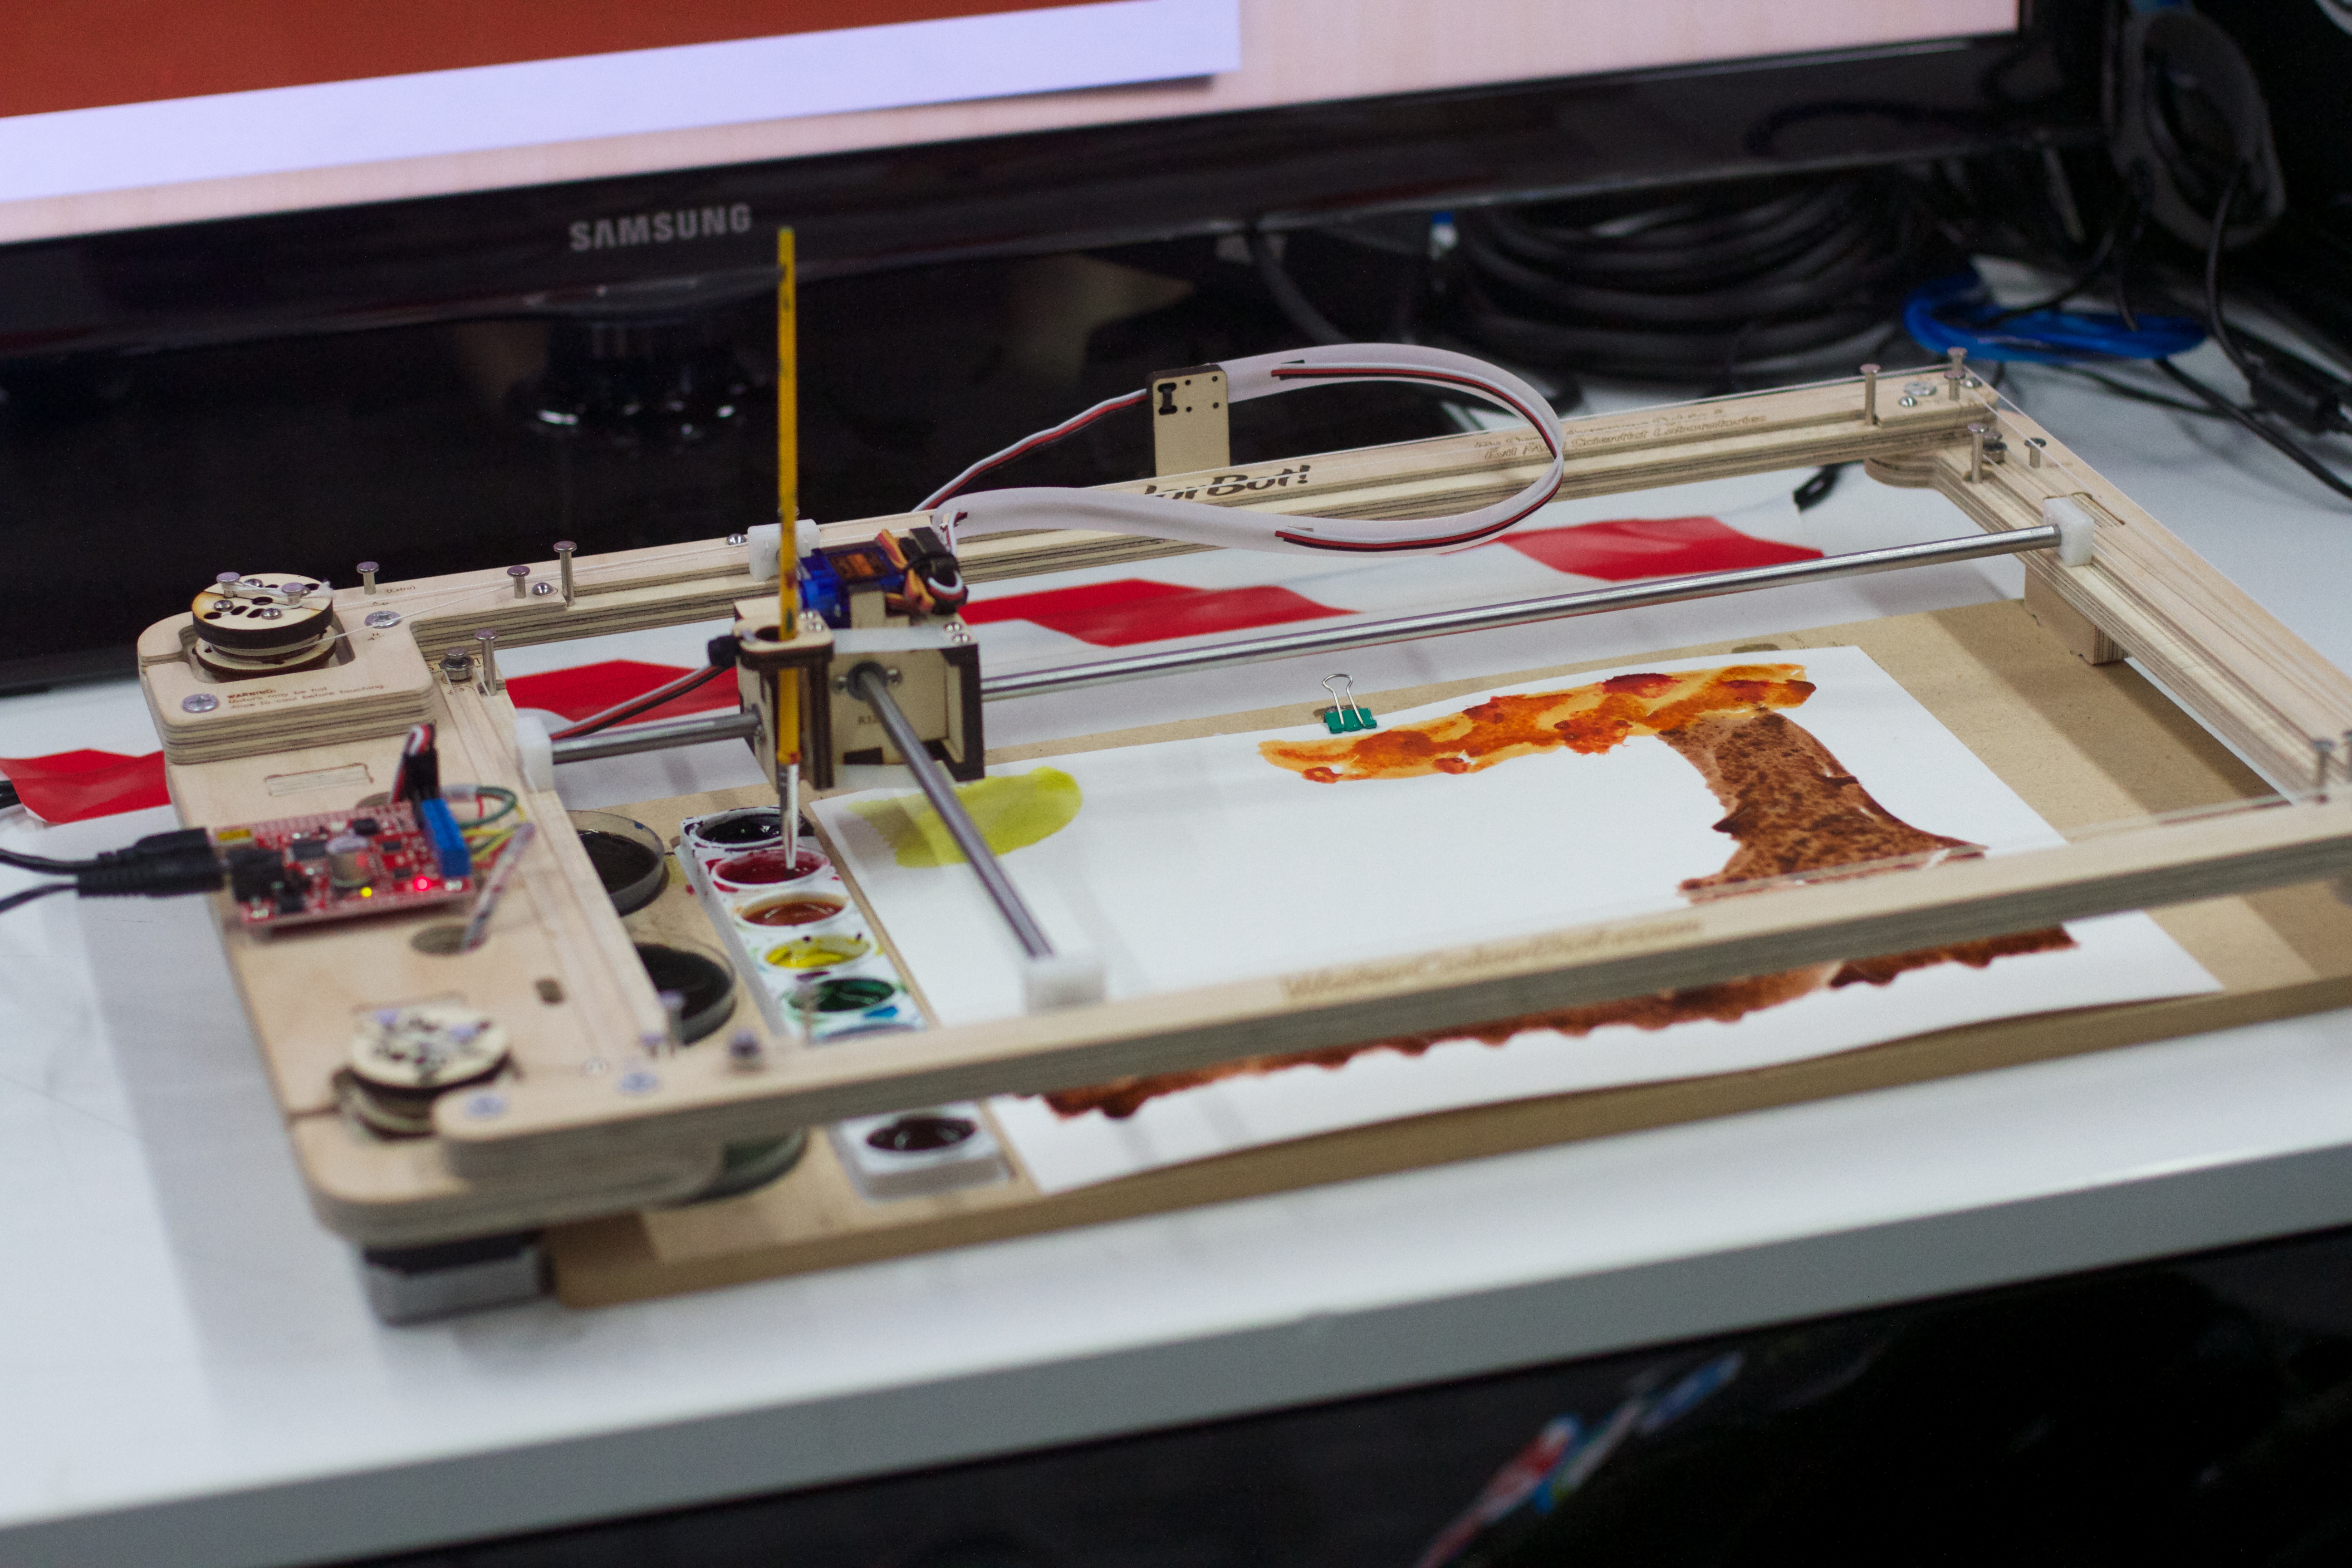
vehicle, toy, art, mozfest, scale model